Justin G. Schiller

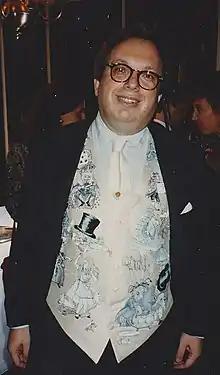
At the Grolier Club in New York City, 1993.

Justin Galland Schiller was born in Brooklyn, New York, on September 10, 1943, to Samuel Gary Schiller and Constance Audrey Galland where he attended Public School 236 and Samuel J Tilden High School. As an eight-year-old boy he started collecting "Wizard of Oz" books by L. Frank Baum, lending parts of his collection to the author's centennial exhibition at Columbia University’s Butler Library in 1956. At age of 13, Schiller founded the Wizard of Oz Fan Club, afterwards renamed The International Wizard of Oz Club, appointing Frank Joslyn Baum its honorary president.